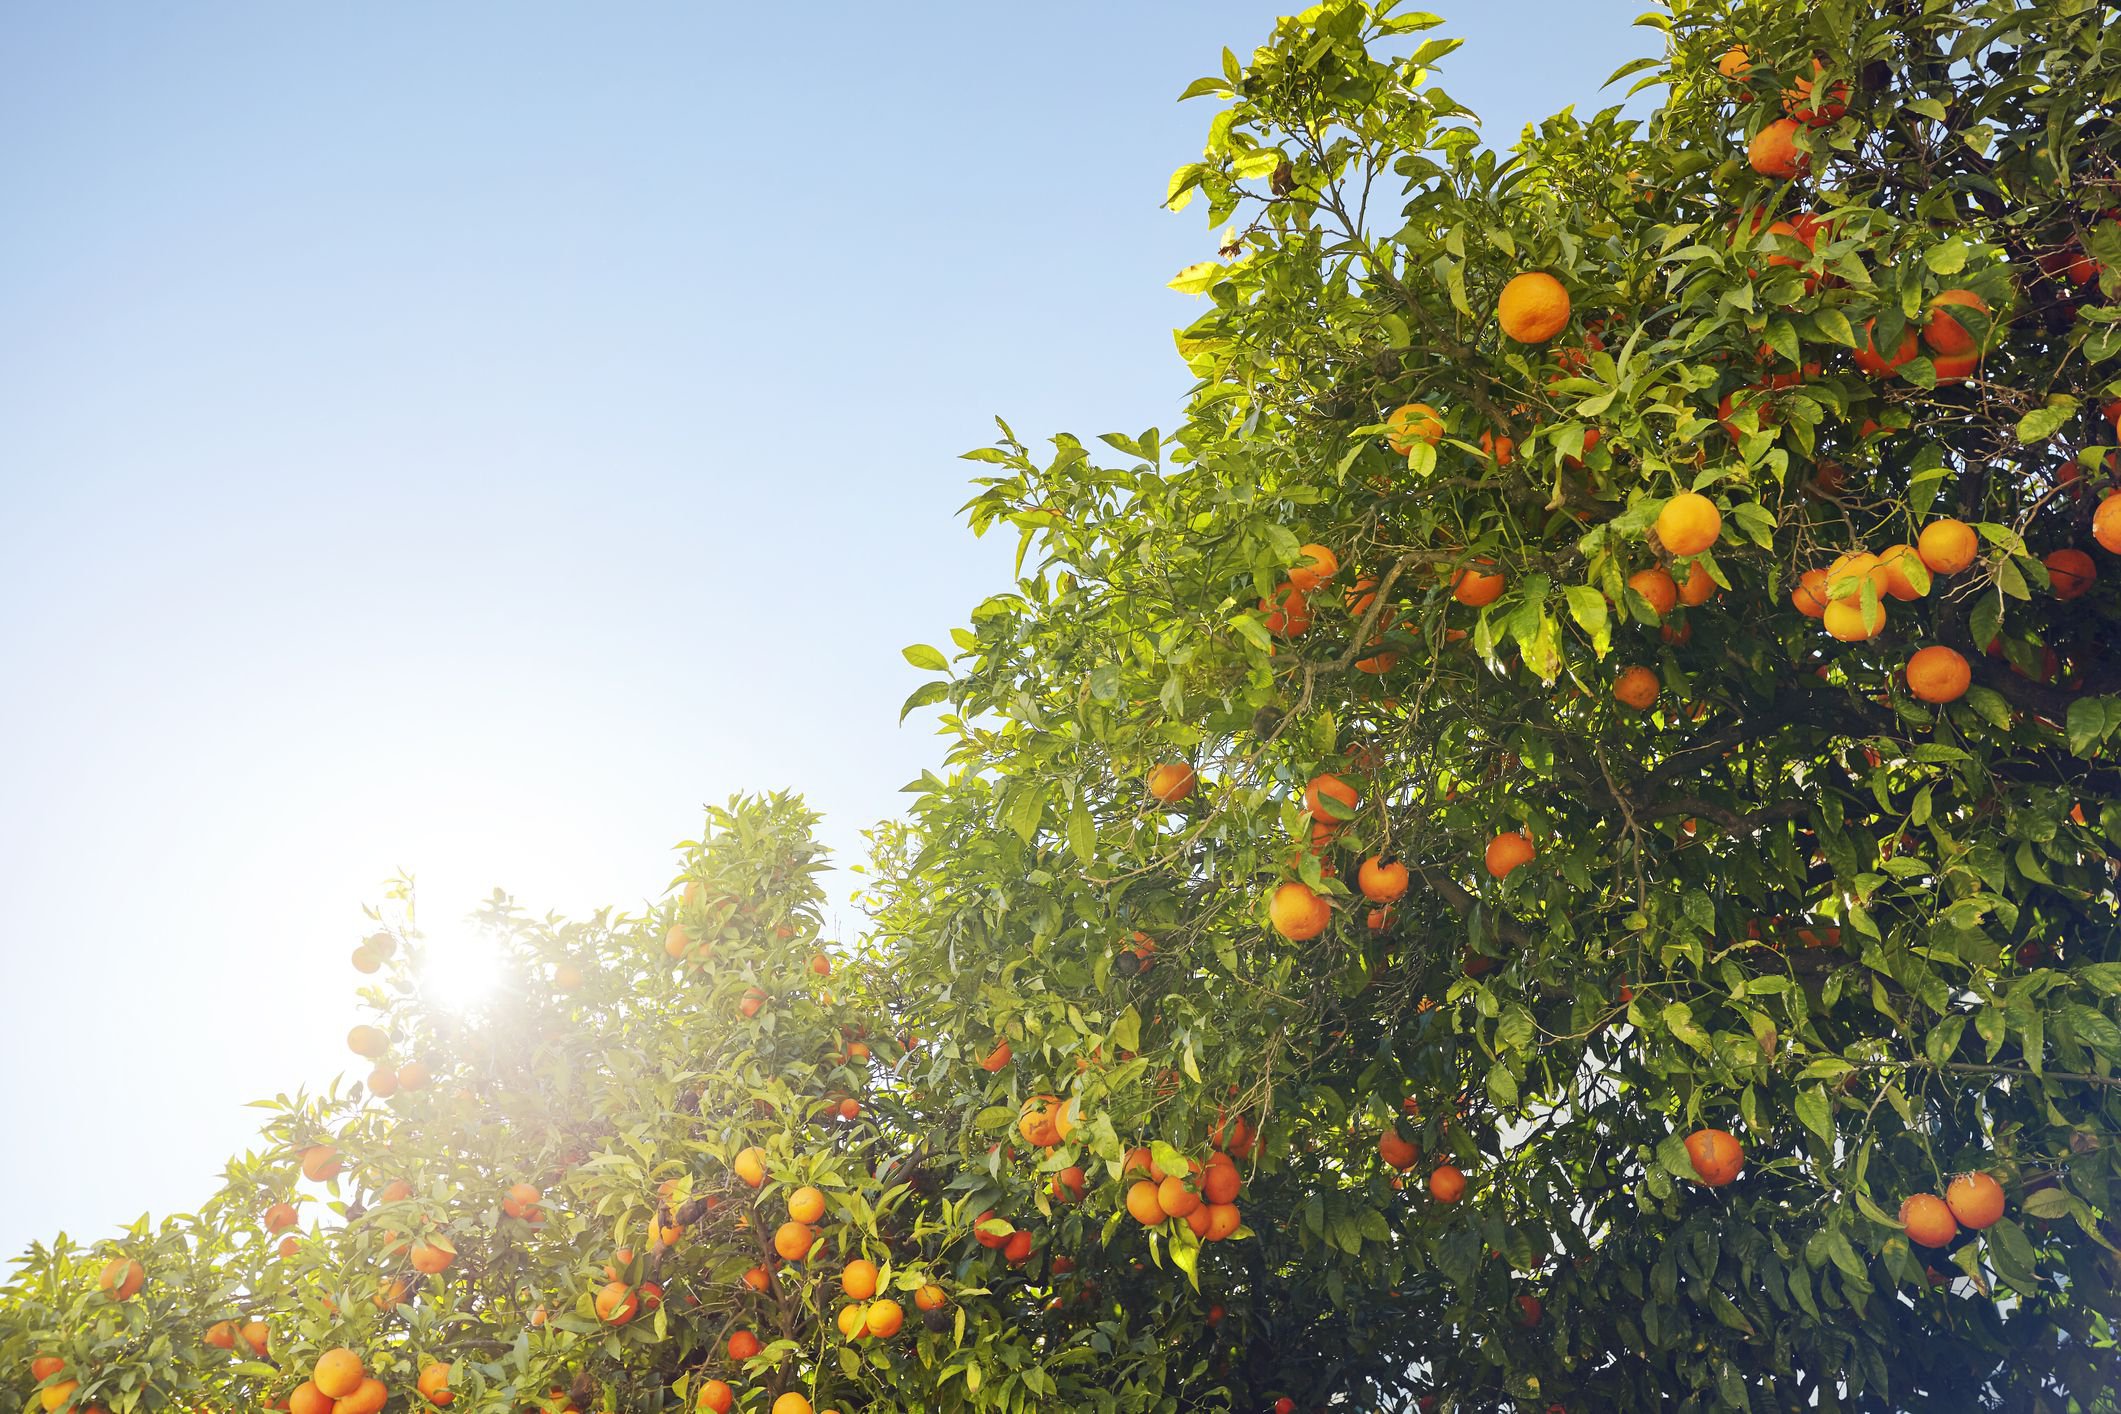
Label: Orange